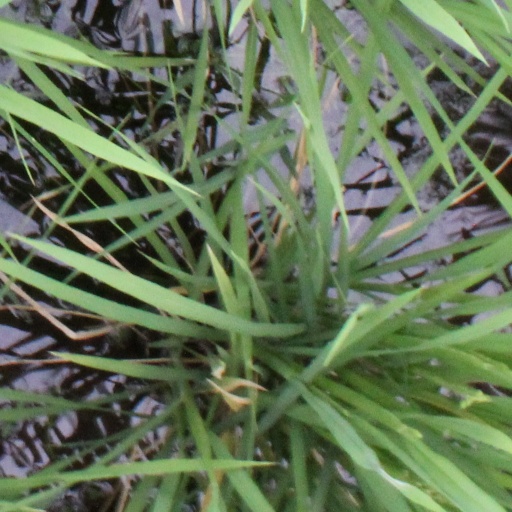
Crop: rice